Martín Mantovani

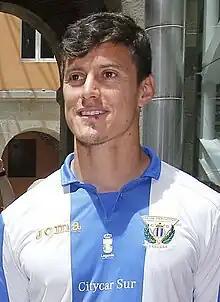
Mantovani with Leganés in 2016

Martín Maximiliano Mantovani (born 7 July 1984) is an Argentine retired footballer who played as a centre-back.